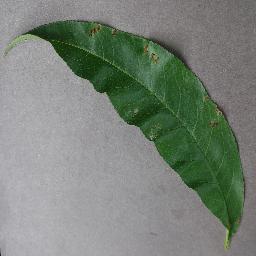
Label: Peach___Bacterial_spot